Konzerthaus Freiburg

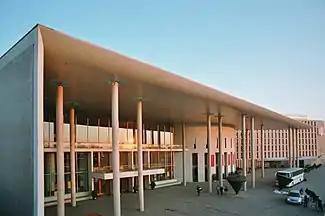
West-facing facade

While the northern facade looks rather closed because of its pink-gray granite colonnade and its adherence to the consistently large height of the buildings on "Bertoldstraße", the western side offers a wide glass front and includes the main entrance. The northern facade also features a sharp-cornered, grey concrete loggia at a height of approximately 20 m. The loggia is carried by several columns and is supposed to be an outdoor representation of the inner spatial structure.